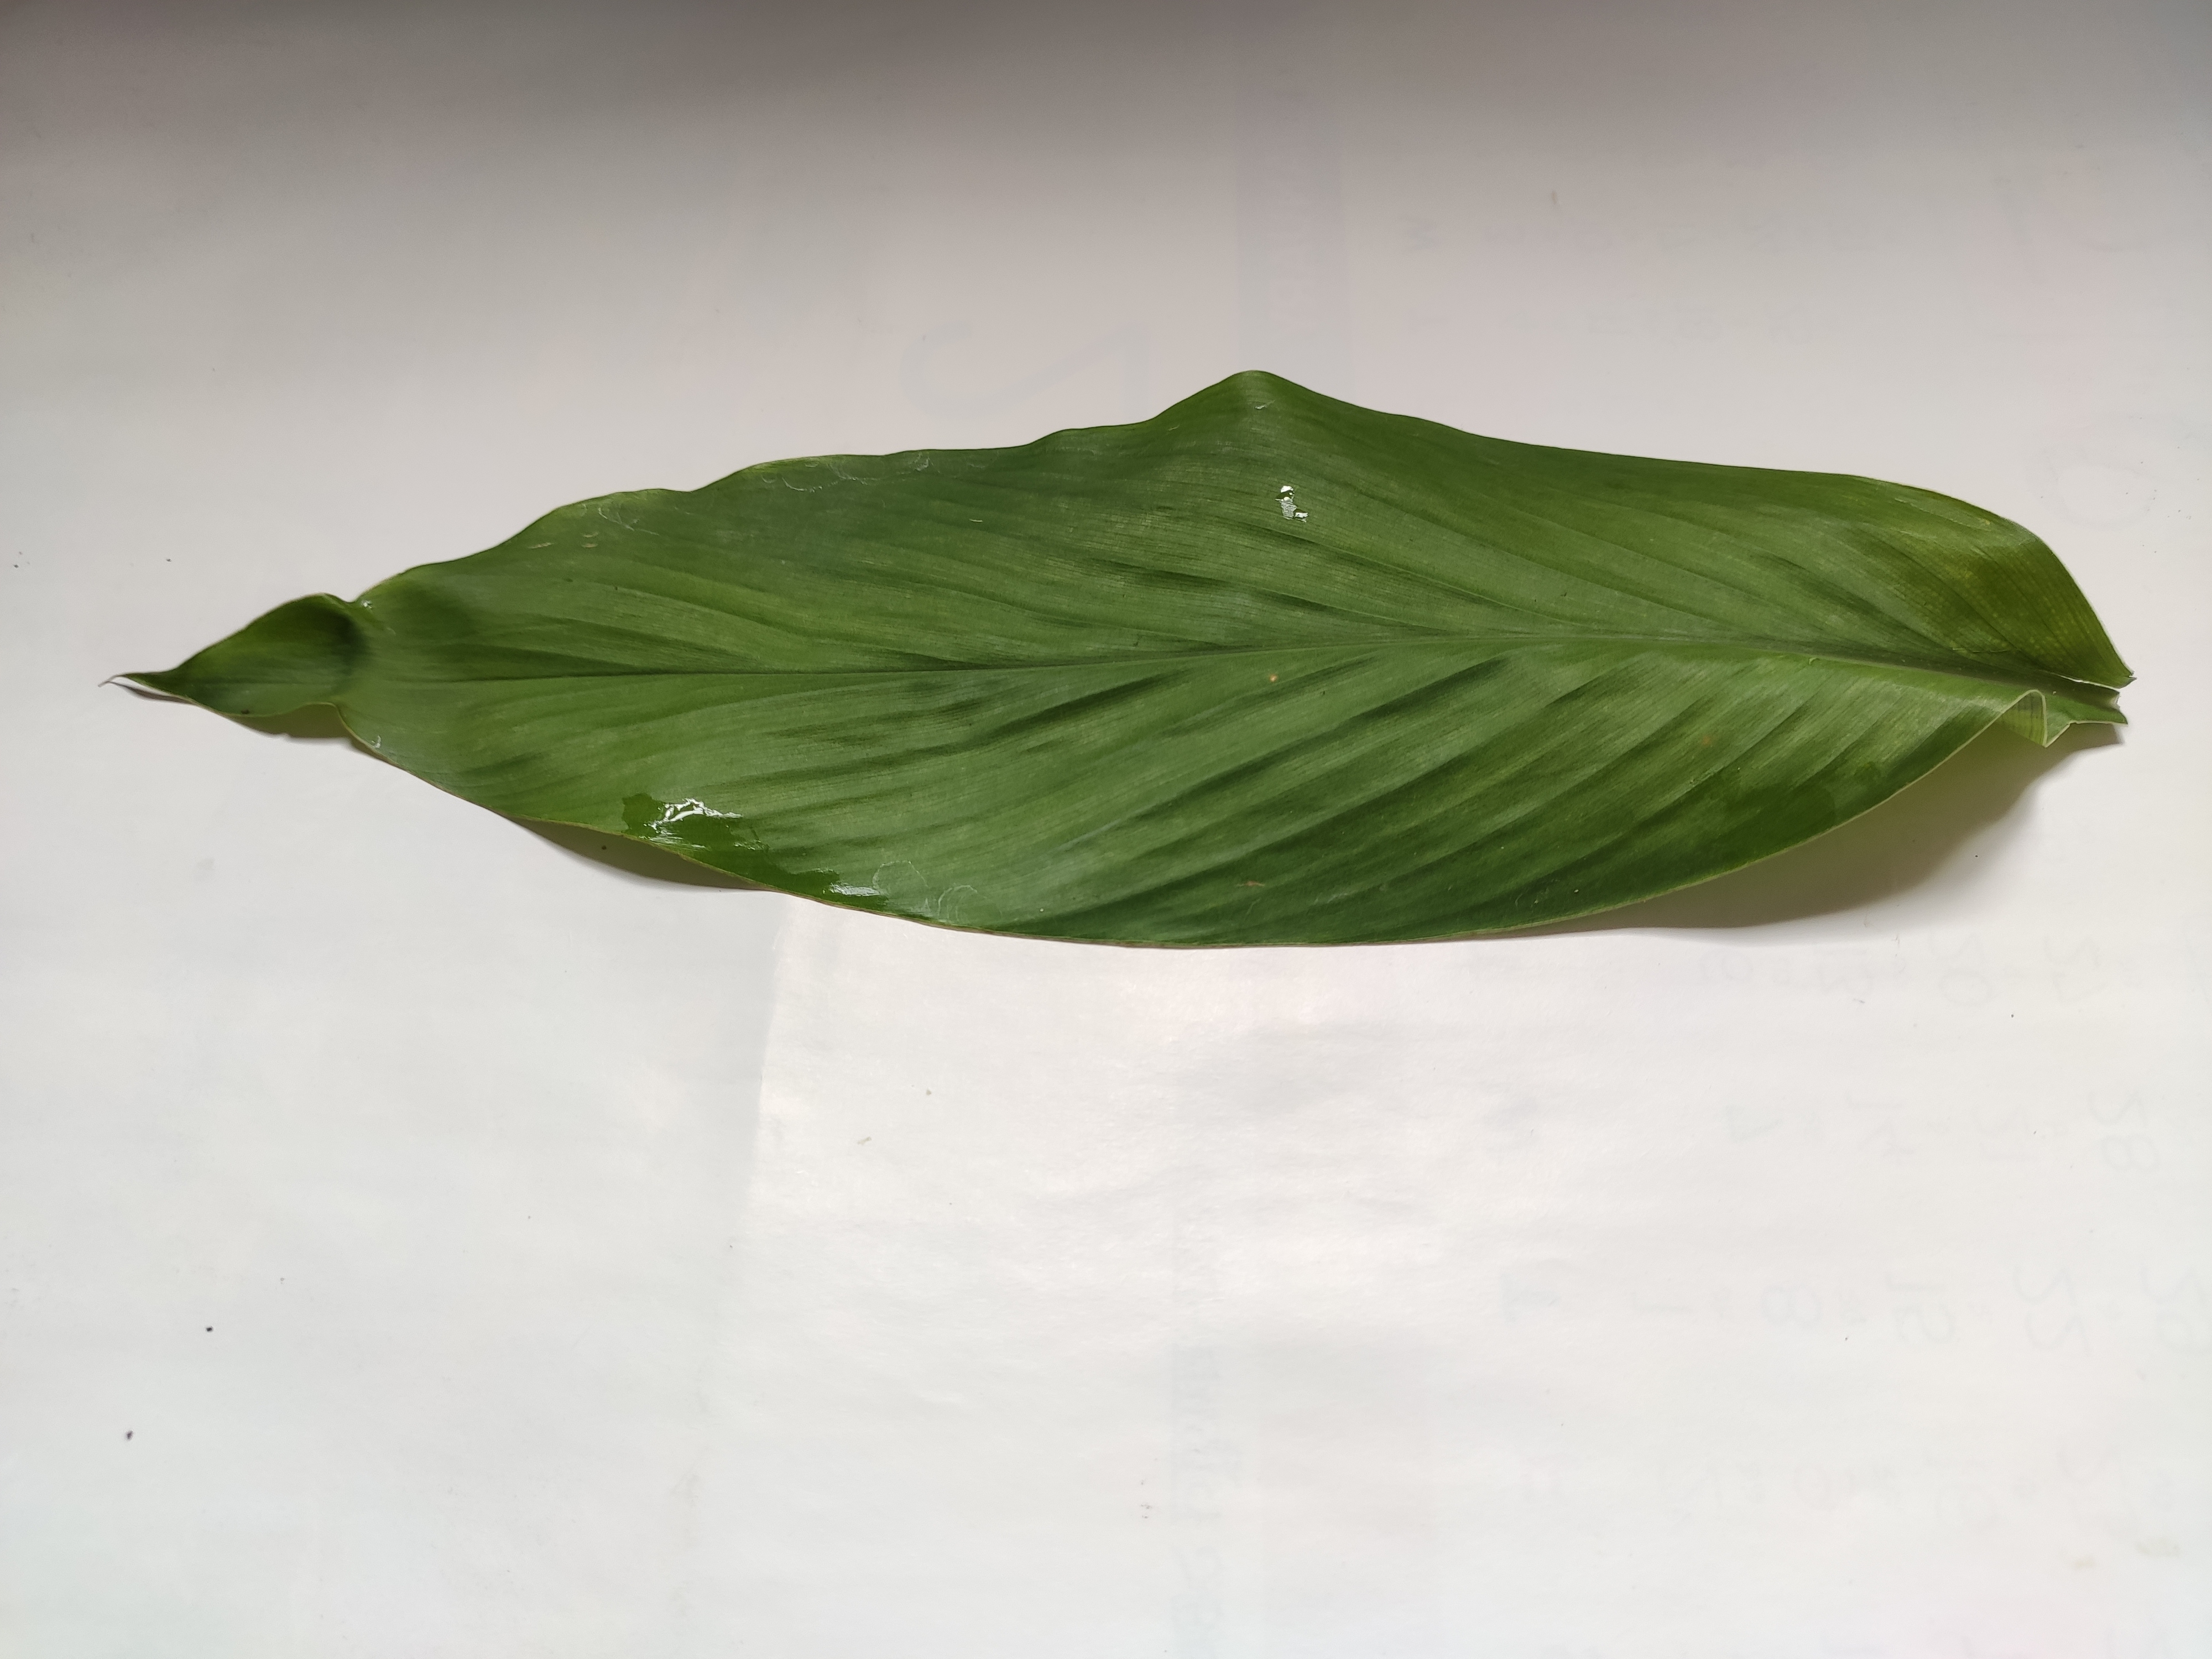
Label: Healthy_Leaf